Fulham War Memorial

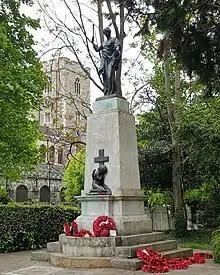
Fulham War Memorial

Fulham War Memorial is a Grade II listed monument at Vicarage Garden, Fulham High Street, Fulham, London.